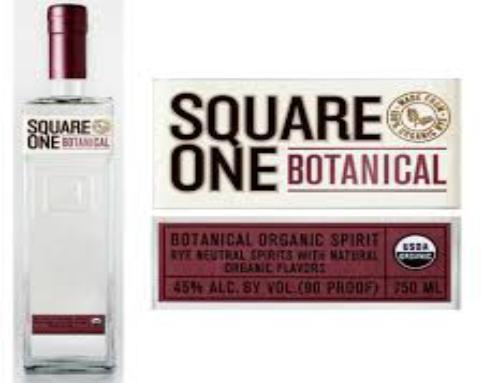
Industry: Food